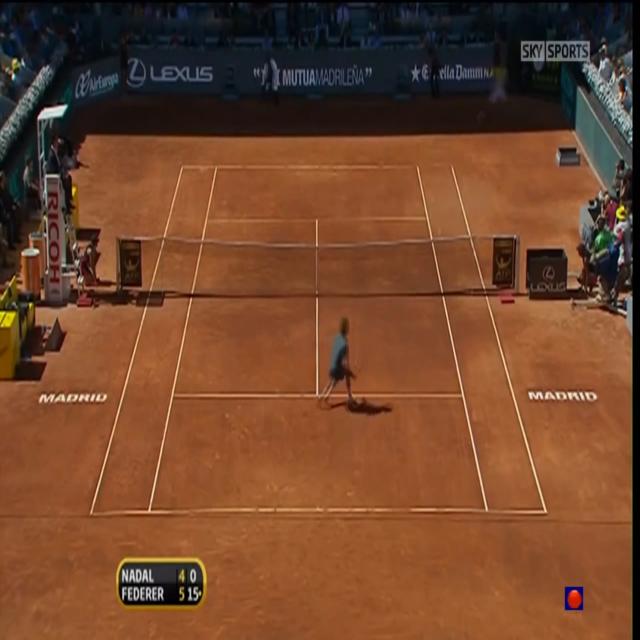
Player A is at the T-zone and player B far behind the baseline.